Heloísa Prieto

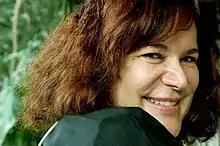
Heloisa Prieto (photo by Priscila Nemeth)

Heloisa Braz de Oliveira Prieto (born August 26, 1954) is a Brazilian writer, cultural researcher and translator with a master's degree in communication and semiotics, and a PhD in Literary Theory.